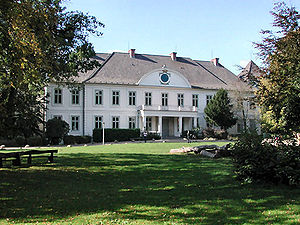
Nør
Herregården Nør
Nør eller Noer er en landsby og kommune i det nordlige Tyskland med cirka 900 indbyggere, beliggende under Rendsborg-Egernførde Kreds i delstaten Slesvig-Holsten. Kommunen er beliggende på halvøen Jernved cirka 20 km øst for Egernførde ved Egernførde Bugt. Kommunen omfatter også landsbyen Lindhøft.